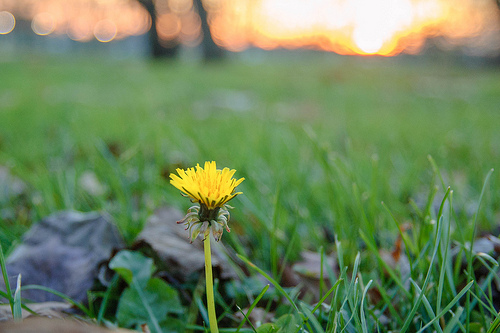
Flower: dandelion